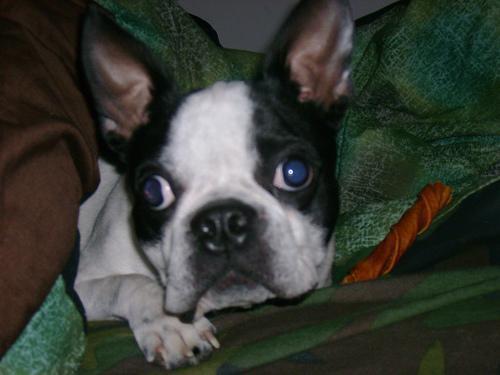
Boston_bull